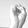
ASL letter: S